Béla Kondor

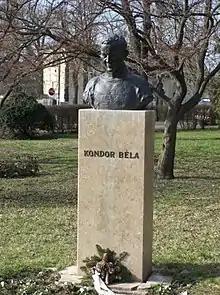
Kondor Béla Bust

Béla Kondor (February 17, 1931 in Pestszentlőrinc, – December 12, 1972, Budapest) was a Hungarian painter, prose writer, poet, photographer, and avant-garde graphic artist.